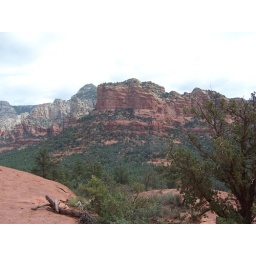
More pretty red rock formations. I don't see anything in these, but I don't think anyone else does either.